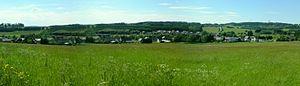
Nister-Möhrendorf est une municipalité de la Verbandsgemeinde de Rennerod, dans l'arrondissement de Westerwald, en Rhénanie-Palatinat, dans l'ouest de l'Allemagne.